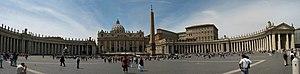
L'État de la Cité du Vatican est la continuité des États pontificaux, suite aux accords du Latran. C'est le siège de l'Église catholique romaine. À ce titre, le Vatican a une influence culturelle très importante, qui passe par plusieurs canaux.
La place Saint-Pierre est une grande esplanade, d'architecture baroque, située devant la basilique Saint-Pierre, au Vatican, dont elle constitue en quelque sorte le parvis, présentant sa façade sur son côté ouest. C'est là que se tient la foule lors des grandes fêtes religieuses célébrées par le pape, comme la bénédiction urbi et orbi.